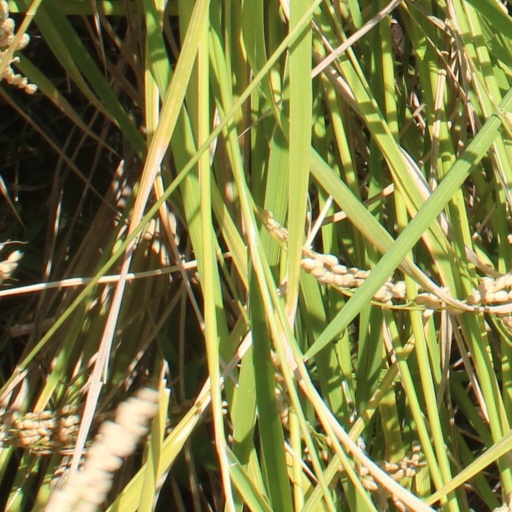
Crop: rice